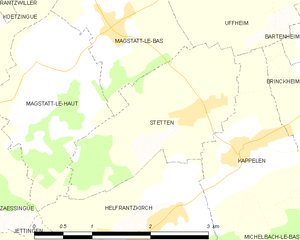
Carte des communes françaises